Azealia Banks

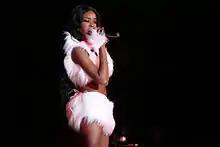
Banks performing at Life Ball 2013

Early in 2012, Banks revealed that her debut album would be called "Broke with Expensive Taste", and said it would include contributions from musicians including Toko Yasuda, Theophilus London, Kevin Hussein, and Ariel Pink. She initially said the album's lead single would be a track titled "Miss Amor" and that it would be accompanied by a B-side, "Miss Camaraderie", both produced by Lone, but these plans changed: in January 2013 she announced that the first official single from the album would be "Yung Rapunxel", which was released in March 2013 on SoundCloud.